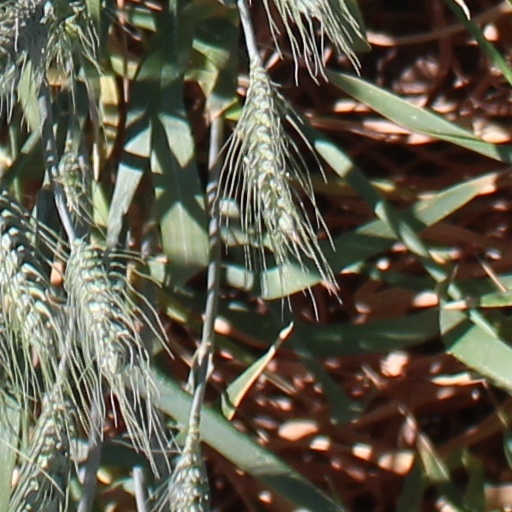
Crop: wheat